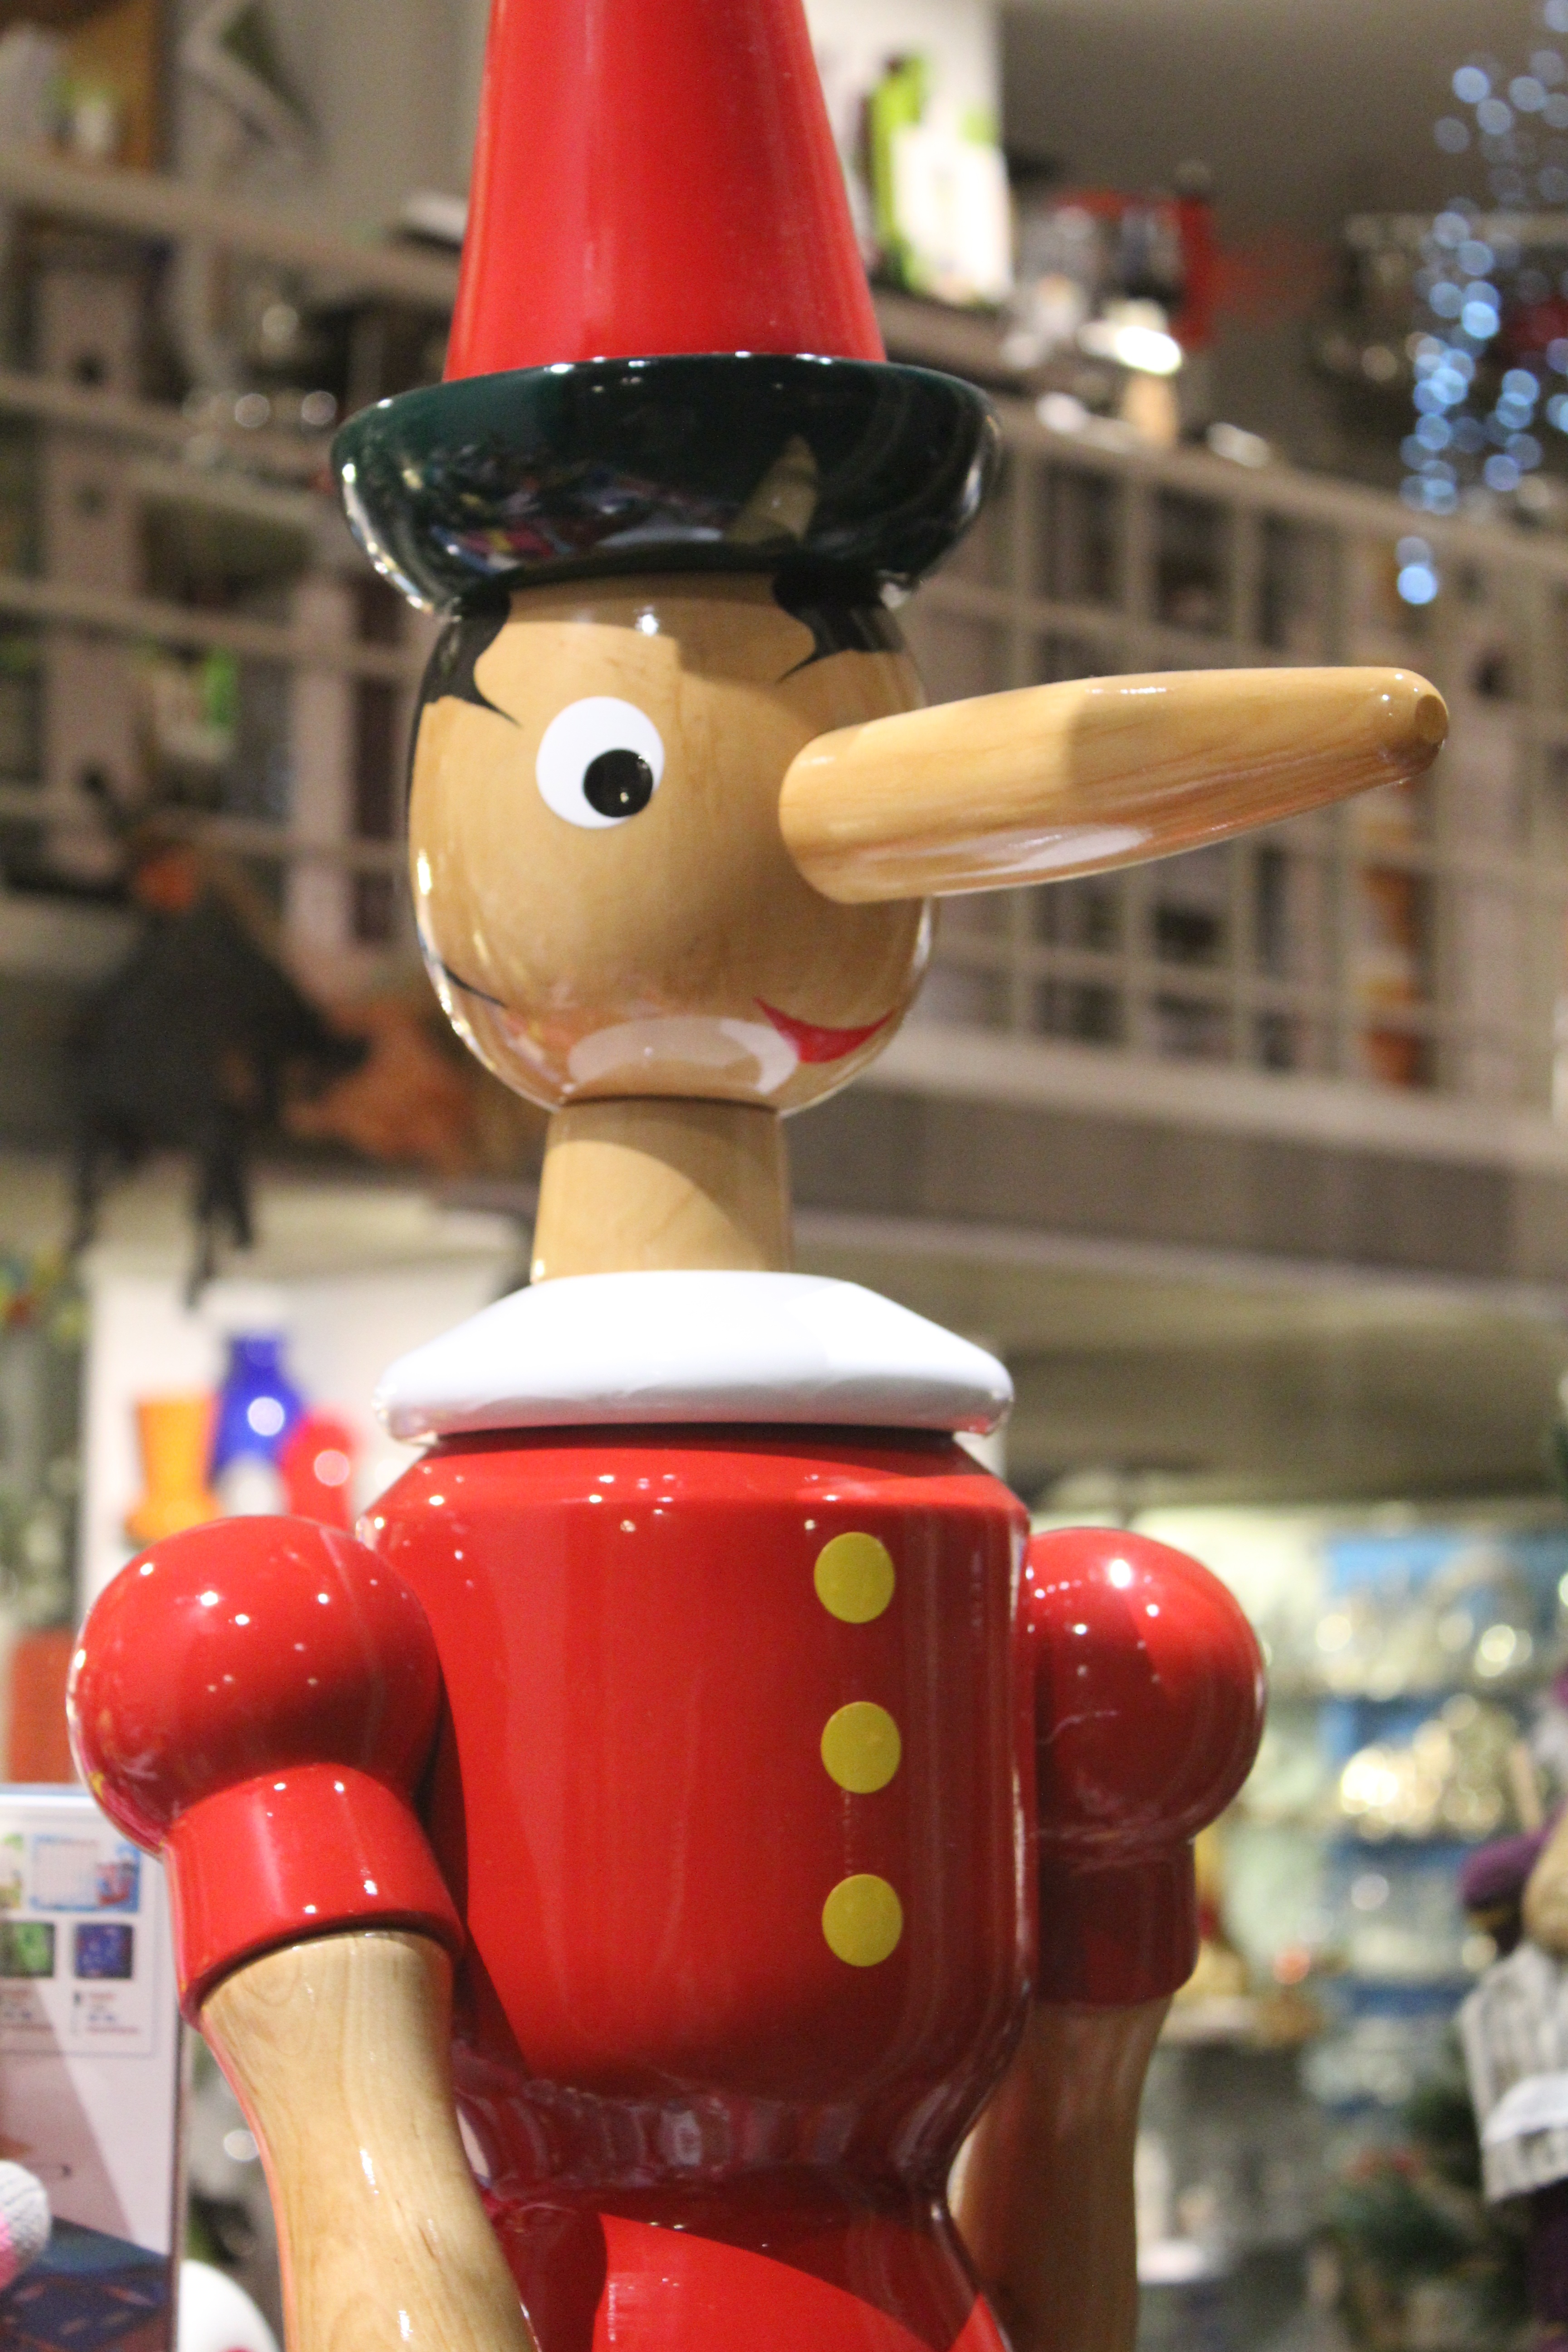
game, red, christmas, toy, puppet, nose, marionette, pinocchio, fable